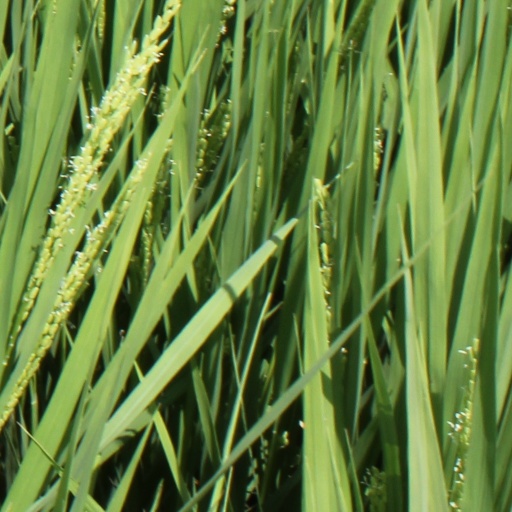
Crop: rice